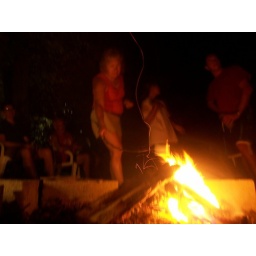
bonfire at the lake house in TN